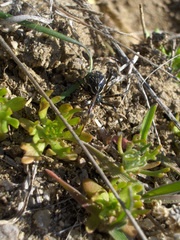
Species: Lactrodectus_hesperus